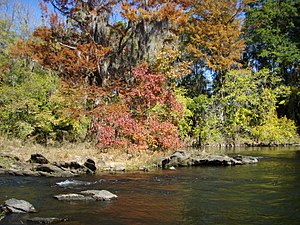
Coosa River
Efterårsfarver ved Coosa River i nærheden af Wetumpka, Alabama
Coosa River er hovedtilløbet til Alabama River og løber i de amerikanske stater Alabama og Georgia; den øvre del løber i Georgia, men omkring 90 % af Coosa River løber i Alabama. Floden, der er en del af Mobile-Alabama-Coosa River-systemet, er omkring 450 km lang Den begynder ved sammenløbet af Oostanaula og Etowah River i Rome i den sydvestligste ende bjergkæden Appalacherne.